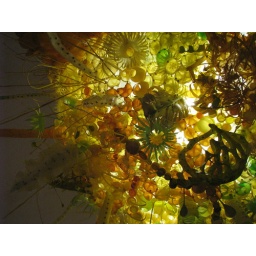
Detail of a plastic bottle sculpture by Aurora Robson.